Melchior Feselen

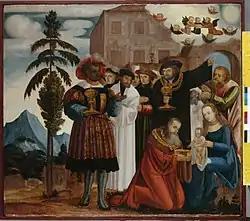
"Adoration of the Magi" (black-and-white reproduction of colour original), 1522, now in the Germanisches Nationalmuseum

Melchior Feselen, an historical painter, of Passau, lived at the same time as Altdorfer, whose works he imitated with assiduity. Though he was inferior to that artist, his paintings are rich in composition, with a great number of figures highly finished, and in a style quite peculiar to himself. He died at Ingolstadt in 1538. Among his paintings there are: